Edward A. Craig

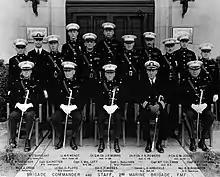
Major Craig (front row, first from left) with the staff of 2nd Marine Brigade in July 1936.

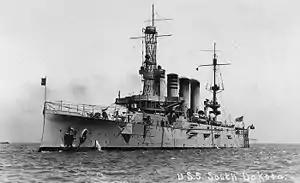
The USS "Huron", where Craig spent two years as part of the Marine detachment.

In February 1924, Craig met a former commanding officer in a chance encounter and was able to trade places with an officer aboard the "Pennsylvania"-class cruiser USS "Huron", part of the detachment of Marines on that ship. He spent the next two years aboard the ship, traveling throughout the Pacific Ocean. He later said he looked fondly on these years. During the duty, he also participated in several landings in Asia. Troops from the "Huron" were among an international force that landed in Shanghai, China, in 1924 to protect the Shanghai International Settlement from rival Chinese armies fighting nearby. This duty lasted a month and Craig's force never saw combat. As it was in the midst of its Warlord Era, China's scattered international interests were frequently threatened, and Craig again landed in China, and the force was sent to protect the Peking American Legation from an offensive by the warlord Wu Peifu. He remained in Peking for around a month as part of another international force before returning to the "Huron".